Guanghua Temple (Putian)

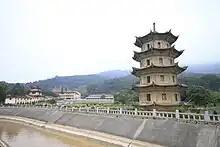
Shijiawen (Sakyamuni) Pagoda, Guanghua Temple

The Guanghua Temple, also known as the South Mountain Guanghua Temple, is a Buddhist temple located at the foot of Mount Phoenix, about south of Putian City, Fujian Province, People's Republic of China.